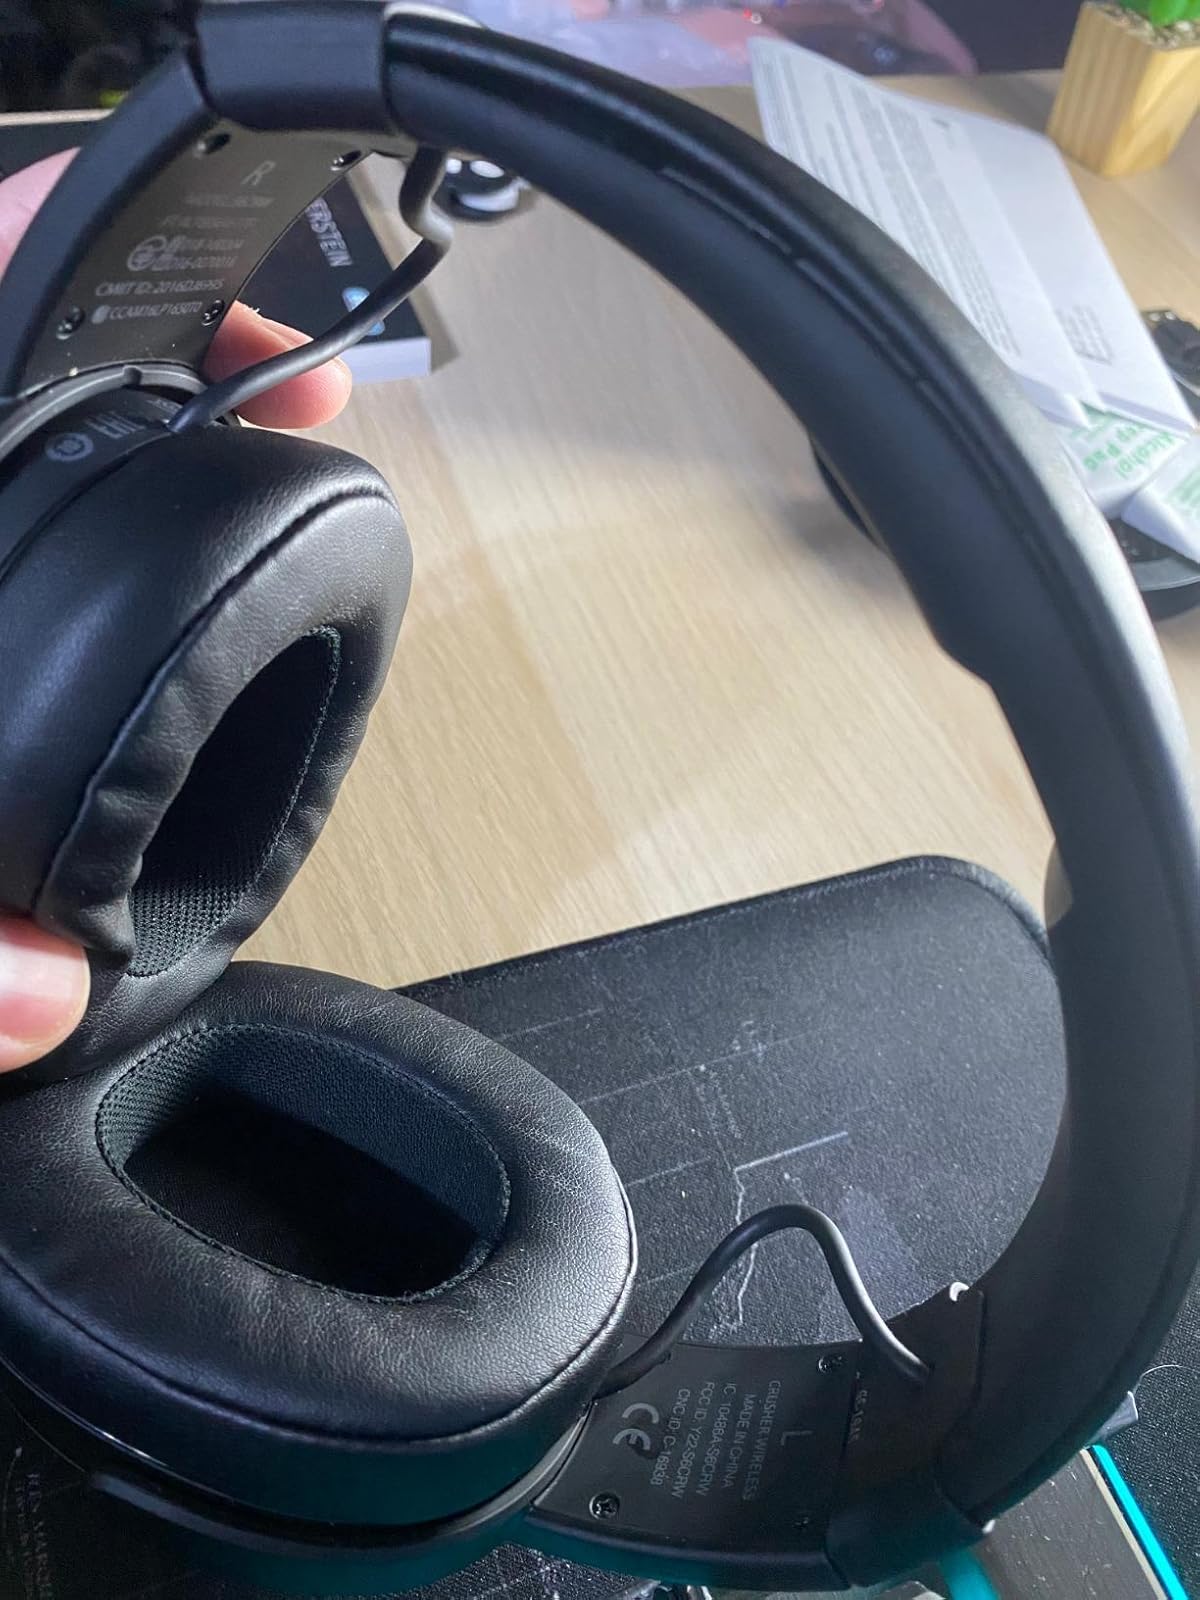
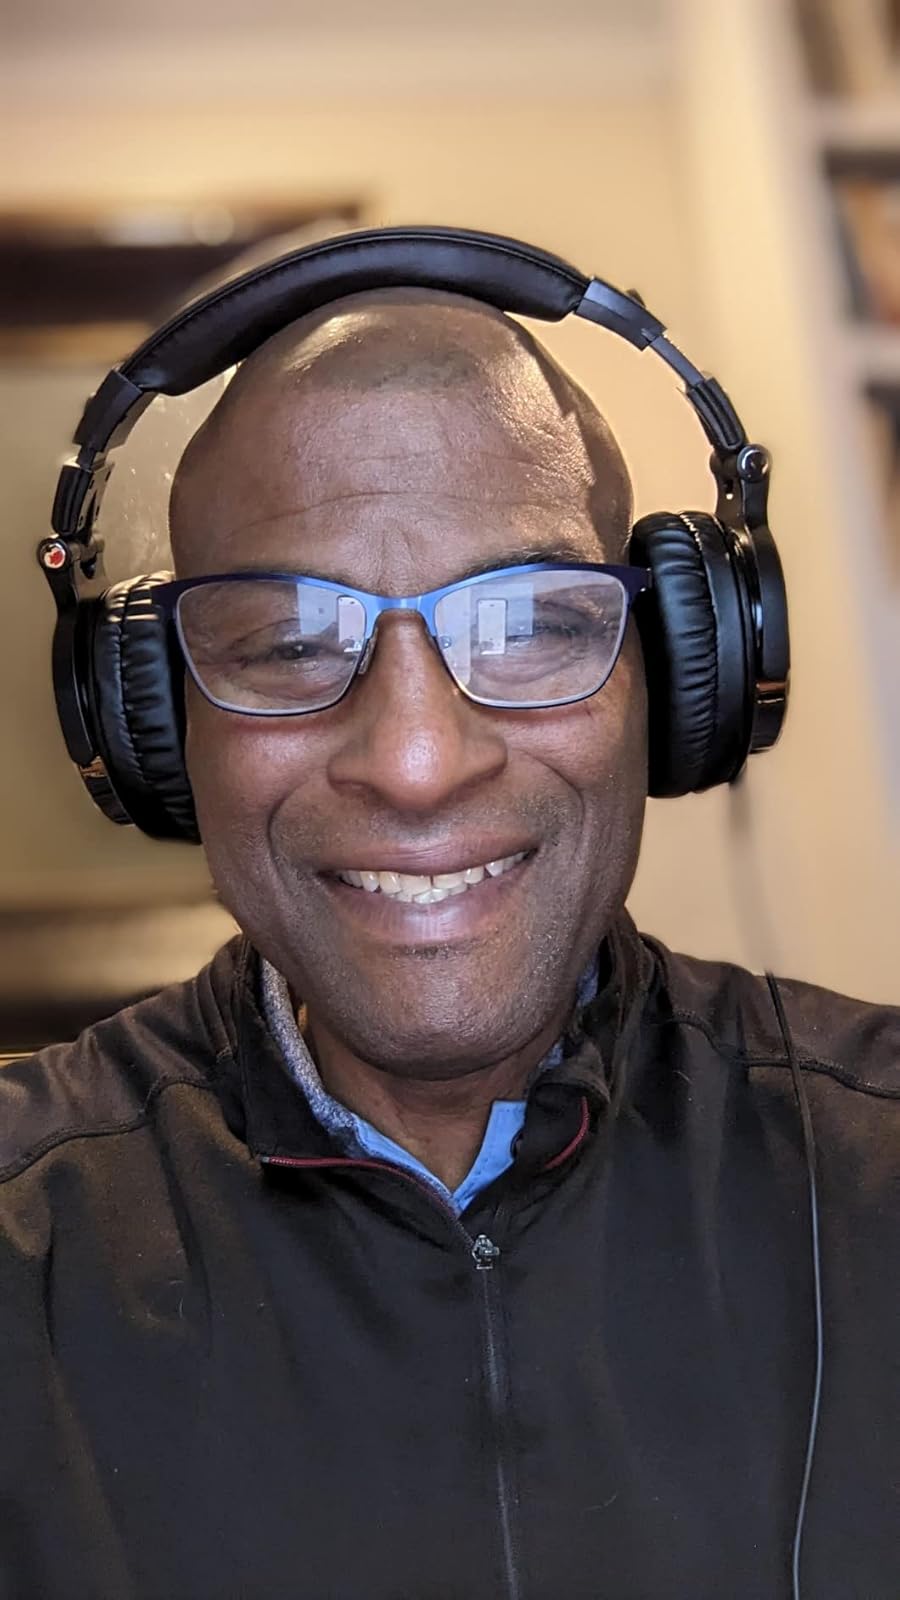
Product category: headphones
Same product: no